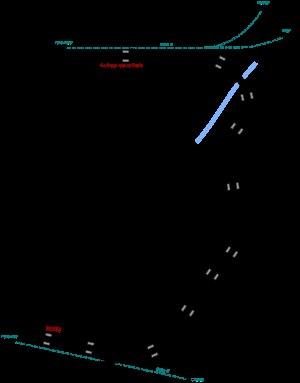
La ligne de Bondy à Aulnay-sous-Bois, parfois surnommée ligne des Coquetiers, est une ligne ferroviaire de la Seine-Saint-Denis, en Île-de-France, d'une longueur de huit kilomètres. Ouverte en 1875, elle est depuis 2006, parcourue par les rames de la ligne 4 du tramway d'Île-de-France. Elle constitue la ligne nᵒ 958 000 du réseau ferré national.
La ligne 4 du tramway d'Île-de-France est une ligne du tramway d'Île-de-France exploitée par la SNCF reliant Aulnay-sous-Bois d'une part, et Montfermeil d'autre part, à Bondy, dans le département de la Seine-Saint-Denis. Elle est longue de 12,6 kilomètres et se sépare en deux branches.